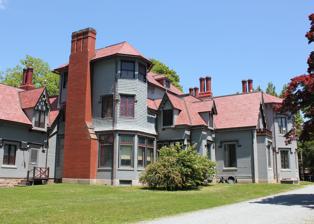
Building: Kingscote (mansion)
Country: United States of America
Year built: 1839
Historic house in Rhode Island, United States United States historic place Kingscote U.S. National Register of Historic Places U.S. National Historic Landmark U.S. National Historic Landmark District Contributing Property View of house from southeast, 2018 Show map of Rhode Island Show map of the United States Location Bellevue Ave. and Bowery St., Newport, Rhode Island , USA Coordinates 41°28′53.47″N 71°18′32.62″W / 41.4815194°N 71.3090611°W / 41.4815194; -71.3090611 Area less than one acre Built 1839 Architect Richard Upjohn Part of Bellevue Avenue Historic District ( ID72000023 ) NRHP reference No. 73000058 Significant dates Added to NRHP May 17, 1973 Designated NHL June 19, 1996 Designated NHLDCP December 8, 1972 Kingscote is a Gothic Revival mansion and house museum at Bowery Street and Bellevue Avenue in Newport, Rhode Island , designed by Richard Upjohn and built in 1839. As one of the first summer "cottages" constructed in Newport, it is now a National Historic Landmark .  It was remodeled and extended by George Champlin Mason and later by Stanford White .  It was owned by the King family from 1864 until 1972, when it was given to the Preservation Society of Newport County . History Plan of the first floor George Noble Jones owned the El Destino and Chemonie cotton plantations in Florida. He constructed this house along a farm path known as Bellevue Avenue . It was designed by Richard Upjohn and is an early example of the Gothic Revival style, with an irregular and busy roofline, with many gables and chimneys, and elaborate Gothic detailing. It is built of wood, although it was originally painted beige with sand mixed into the paint, giving it a textured appearance of sandstone. The Jones family permanently left Newport at the outbreak of the American Civil War , and the house was sold to William Henry King in 1864, an Old China Trade merchant. King's nephew David leased the house in 1876 and embarked on a series of alterations.  He hired Newport architect George Champlin Mason to build a larger dining room and to build a new service wing, and he had the interior redecorated by the New York firm of Leon Marcotte.  He also introduced gas lighting to the premises. In December 1880, David King hired Stanford White of McKim, Mead and White to design a new addition to the house, including new master bedrooms, a nursery, and a new dining room with opalescent glass bricks purchased from Louis Comfort Tiffany .  These alterations greatly enlarged upon Upjohn's original design yet retained the fundamental Gothic Revival character of the building. Kingscote is considered the building that started the fashion to build summer "cottages" in Newport. As more and more  such dwellings were erected in Newport, they gradually became larger, and while Kingscote was considered the grandest building in Newport when it was built; compared to later ones, it is considered small. The King family owned the house until 1972, when the last descendant bequeathed it to the Preservation Society.  The bequest included all of the furnishings as of about 1880. Today, Kingscote is a National Historic Landmark (NHL) and a contributing property to the Bellevue Avenue Historic District , also an NHL. Kingscote was featured in the second season of the HBO television series The Gilded Age to represent the earlier, smaller, era and to provide contrast to what "cottages" had become once the Gilded Age was in full swing: opulent palaces such as the Breakers , Marble House , and Rosecliff . As set designer Bob Shaw said, "Kingscote was once considered the grandest mansion in Newport in the 1850s, but by later standards, it’s actually rather small." Gallery Richard Upjohn's original 1839 watercolor of Kingscote, as seen from the southwest. HABS photo of the front (southern) elevation. The eastern elevation. A detail of the front entrance. The entrance hall. See also Rhode Island portal List of National Historic Landmarks in Rhode Island National Register of Historic Places listings in Newport County, Rhode Island References